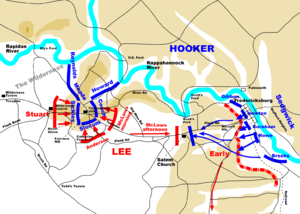
Elisha Franklin Paxton est un avocat américain et soldat qui a servi en tant que brigadier général dans l'armée des États confédérés pendant la guerre de Sécession. Il meurt au combat menant à la célèbre brigade de Stonewall au cours de la bataille de Chancellorsville.